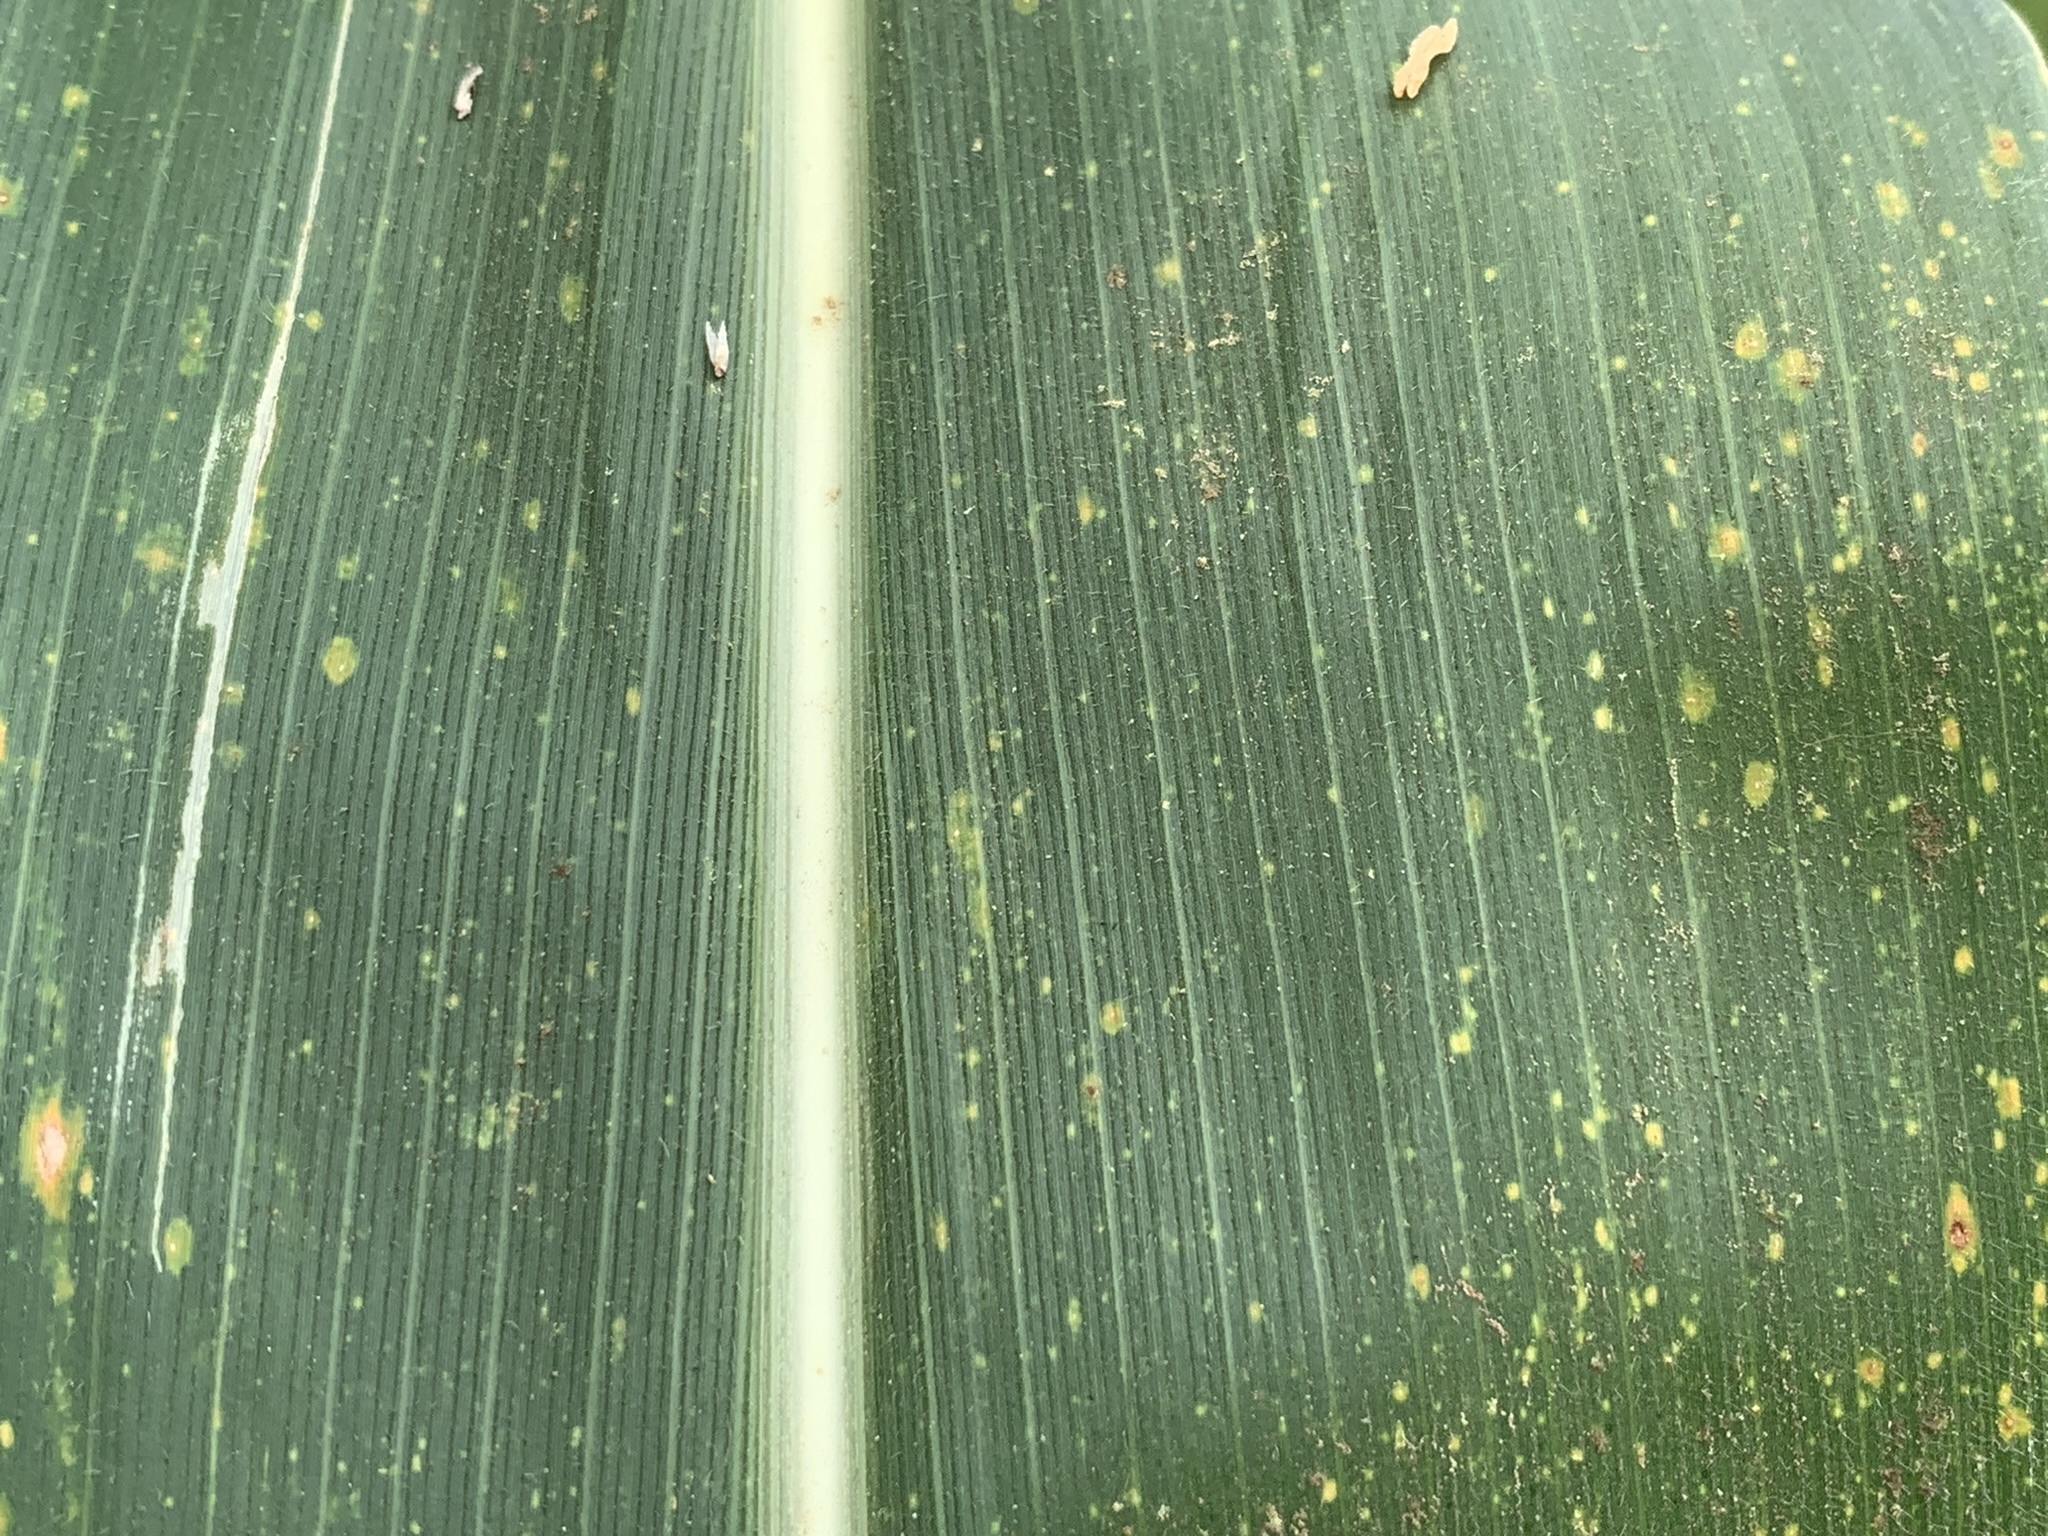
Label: MLN